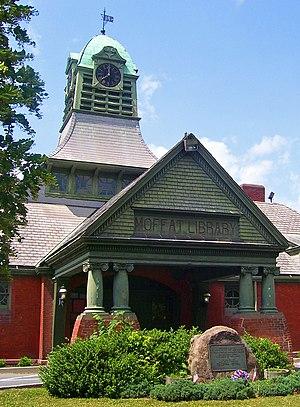
La Bibliothèque Moffat, officiellement la Moffat Library of Washingtonville, dessert une population de 25 000 personnes dans le village éponyme du comté d'Orange, dans l'État de New York, ainsi que les villes environnantes Blooming Grove, Hamptonburgh et New Windsor. Elle est située au centre de la ville, à l'intersection de la NY 208 et de la NY 94. Elle compte deux vitraux conçus par Louis Comfort Tiffany, rajoutés ultérieurement au bâtiment initial.